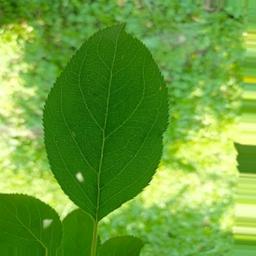
Label: Healthy